Beale family

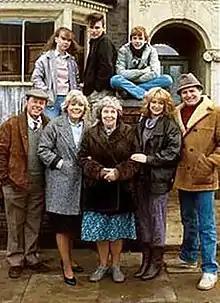
The original Beales and Fowlers as shown in 1985 "(top)" Michelle, Mark and Ian; "(bottom)" Arthur, Pauline, Lou, Kathy and Pete

The Beales and the Fowlers are a fictional family in the BBC soap opera "EastEnders". They were the main family for storylines in early episodes of "EastEnders", and remained as such ever since. With at least one member of the family having been a member of the cast from the first episode in February 1985, they are the show's longest serving family. The original Beale/Fowler family consisted of matriarch Lou Beale (Anna Wing) and her children Pete (Peter Dean) and Pauline (Wendy Richard), alongside their families including their children Ian (Adam Woodyatt), Mark (David Scarboro/Todd Carty), Michelle (Susan Tully/Jenna Russell) and their spouses Kathy Hills (Gillian Taylforth) and Arthur Fowler (Bill Treacher). Additionally, several members of the family have been introduced at a later point, including Pauline and Arthur's son Martin (Jon Peyton-Price/James Alexandrou/James Bye) who was the first baby to be born into the show in 1985. The family has been headed with a matriarch first seen with Lou, and over the years, Lou's daughter Pauline, Ian's wife Jane Collins (Laurie Brett) and more recently Pete's wife Kathy, have filled this role.